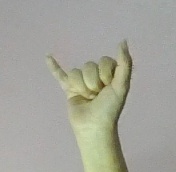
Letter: ya